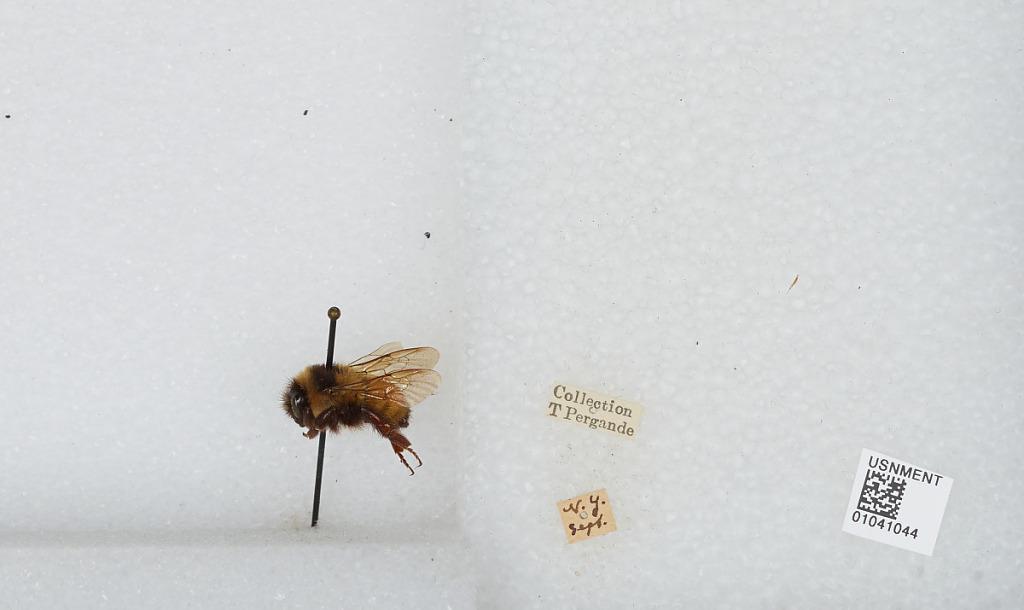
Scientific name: Bombus sp.
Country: United States
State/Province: New York